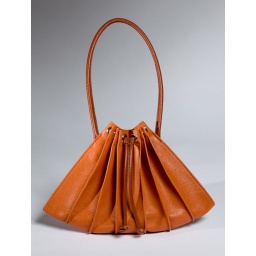
A shoulder bag in burnt orange leather, LC2007